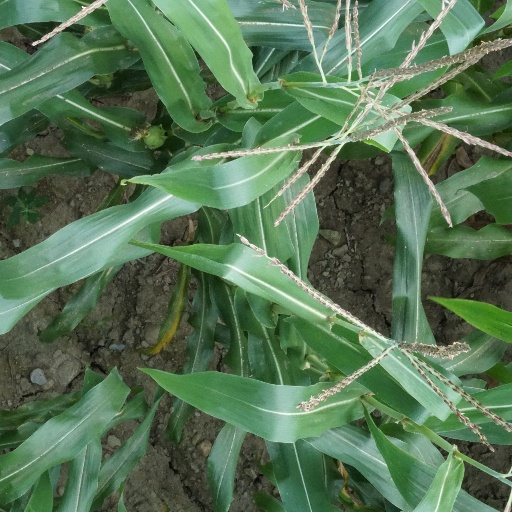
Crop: maize; corn